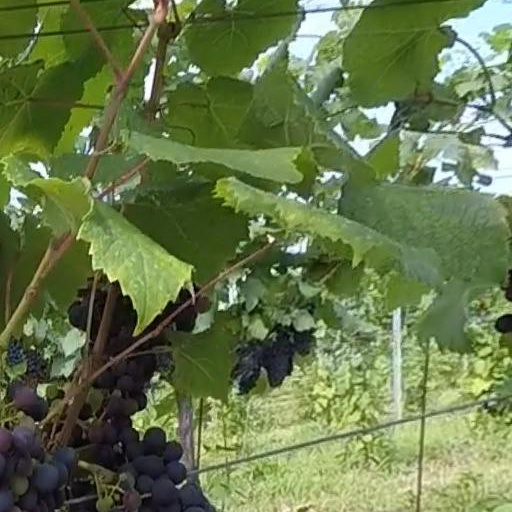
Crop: grape